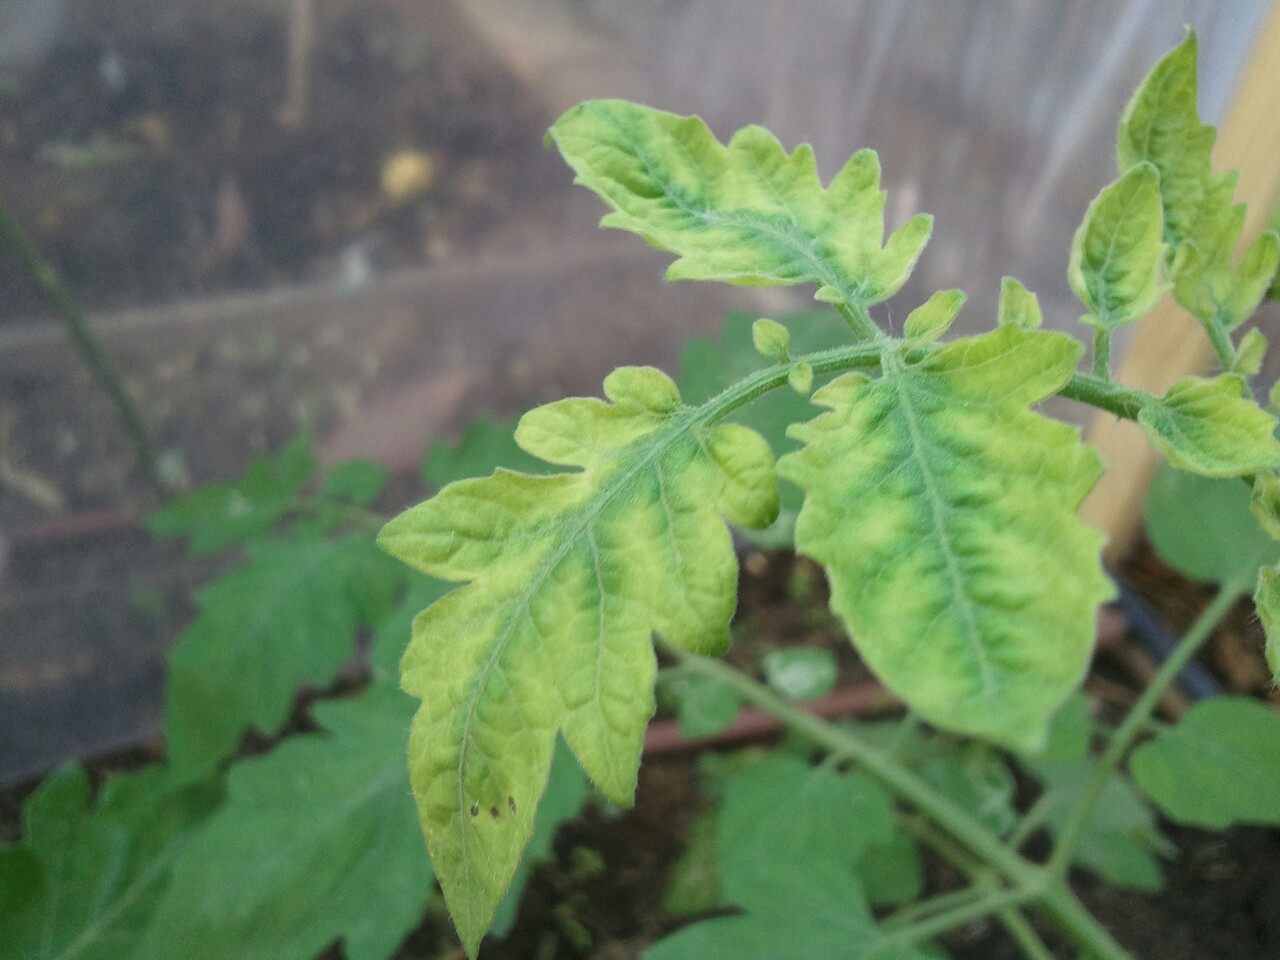
Labels: Tomato leaf yellow virus, Tomato leaf yellow virus, Tomato leaf yellow virus, Tomato leaf yellow virus, Tomato leaf yellow virus